XT Group

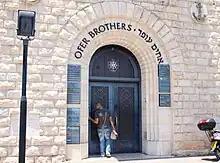
Office of Ofer Brothers in Haifa

The Ofer Brothers Group was an Israeli family shipping business started by the billionaire Ofer family which is today known as XT Group.